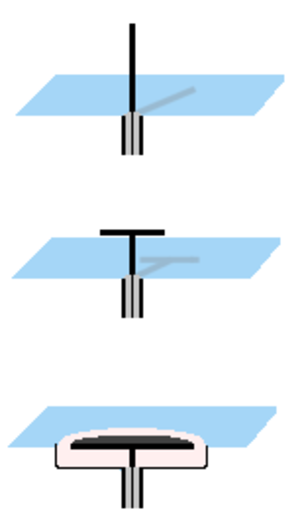
L’antenne en T est une variante d'antenne ground plane rayonnante à capacité terminale. Cette antenne en T, plus courte qu'une antenne quart d'onde, est conçue pour fonctionner là où d'autres types d'antennes ne sont pas adaptés par leur dimension au gabarit disponible sur un navire ou entre deux pylônes. L'antenne en T peut être carénée dans la coque des aéronefs pour conserver un profil aérodynamique à des vitesses élevées.